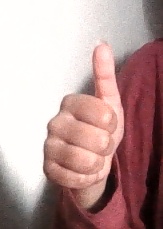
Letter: aleff